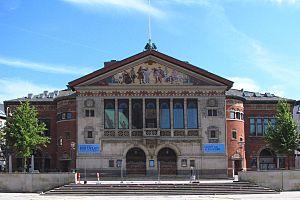
L'Aarhus Teater est le plus grand théâtre provincial du Danemark. Il est situé dans la ville d'Aarhus. Il est une des trois scènes régionales avec le Odense Teater et le Aalborg Teater.